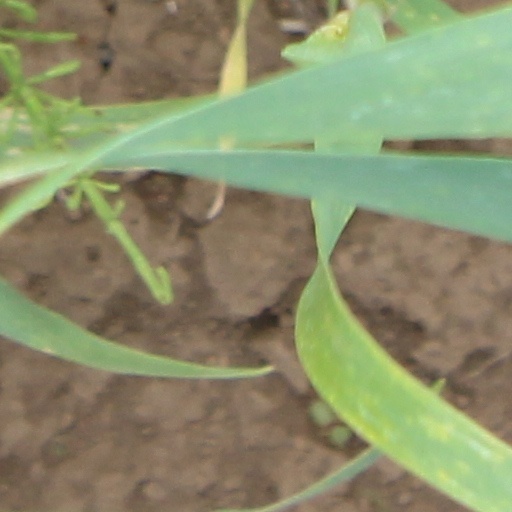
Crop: wheat